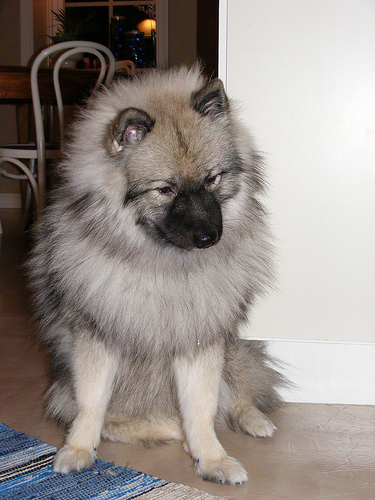
Animal: dog
Breed: keeshond